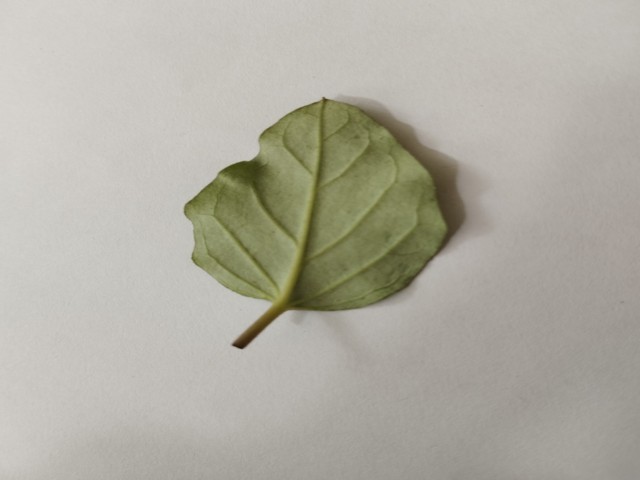
Plant: punarnava